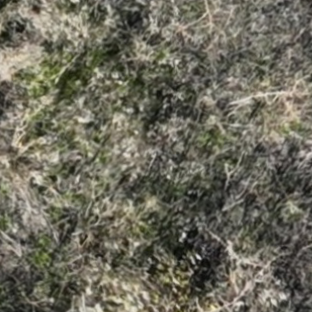
Month: october